Oncorhynchus

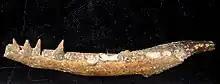
Fossil jaw of the extinct "Oncorhynchus lacustris"

Several Late Miocene (about 7 million years ago (Mya)) trout-like fossils in Idaho, in the Clarkia Lake beds, appear to be of "Oncorhynchus". The presence of these species so far inland established "Oncorhynchus" was not only present in the Pacific drainages before the beginning of the Pliocene (5–6 Mya), but also that rainbow and cutthroat trout, and Pacific salmon lineages had diverged before the beginning of the Pliocene. Consequently, the split between "Oncorhynchus" and "Salmo" (Atlantic salmon) must have occurred well before the Pliocene. Suggested dates have gone back as far as the Early Miocene (about 20 Mya). One fossil species assigned to this genus, "O. rastrosus", the spike-toothed salmon (synonym "Smilodonichthys"), is a long species known from Late Miocene to Pliocene fossils. The prehistoric species "O. australis" (originally described in "Salmo") inhabited the Lake Chapala basin of southwestern Mexico during the Pleistocene, making it the southernmost known salmonid to have inhabited North America.